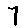
Label: 7